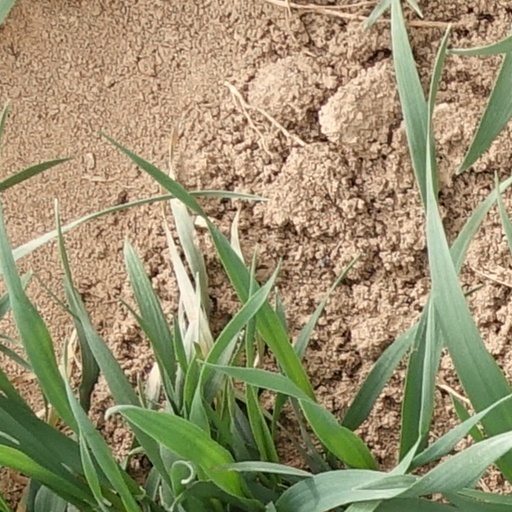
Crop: wheat